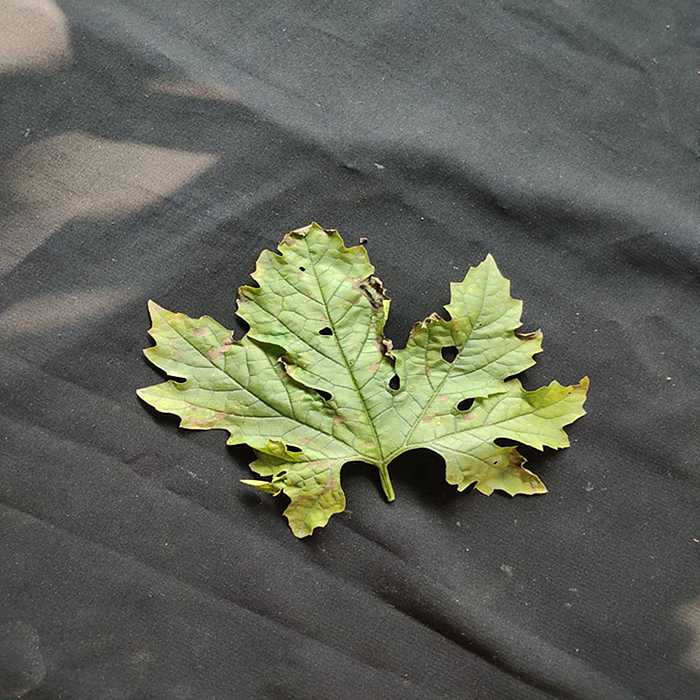
Plant: Bitter Gourd
Label: Downey mildew